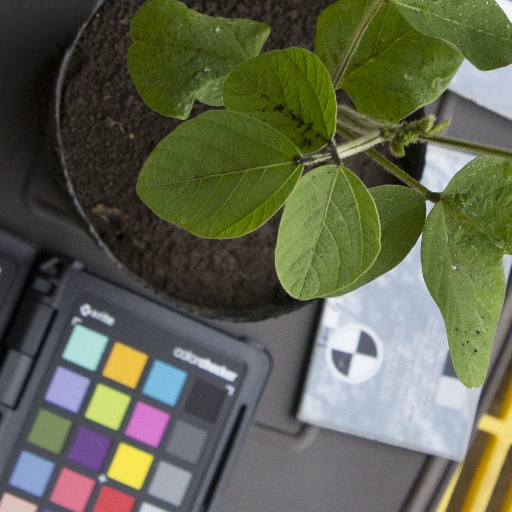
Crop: soybean